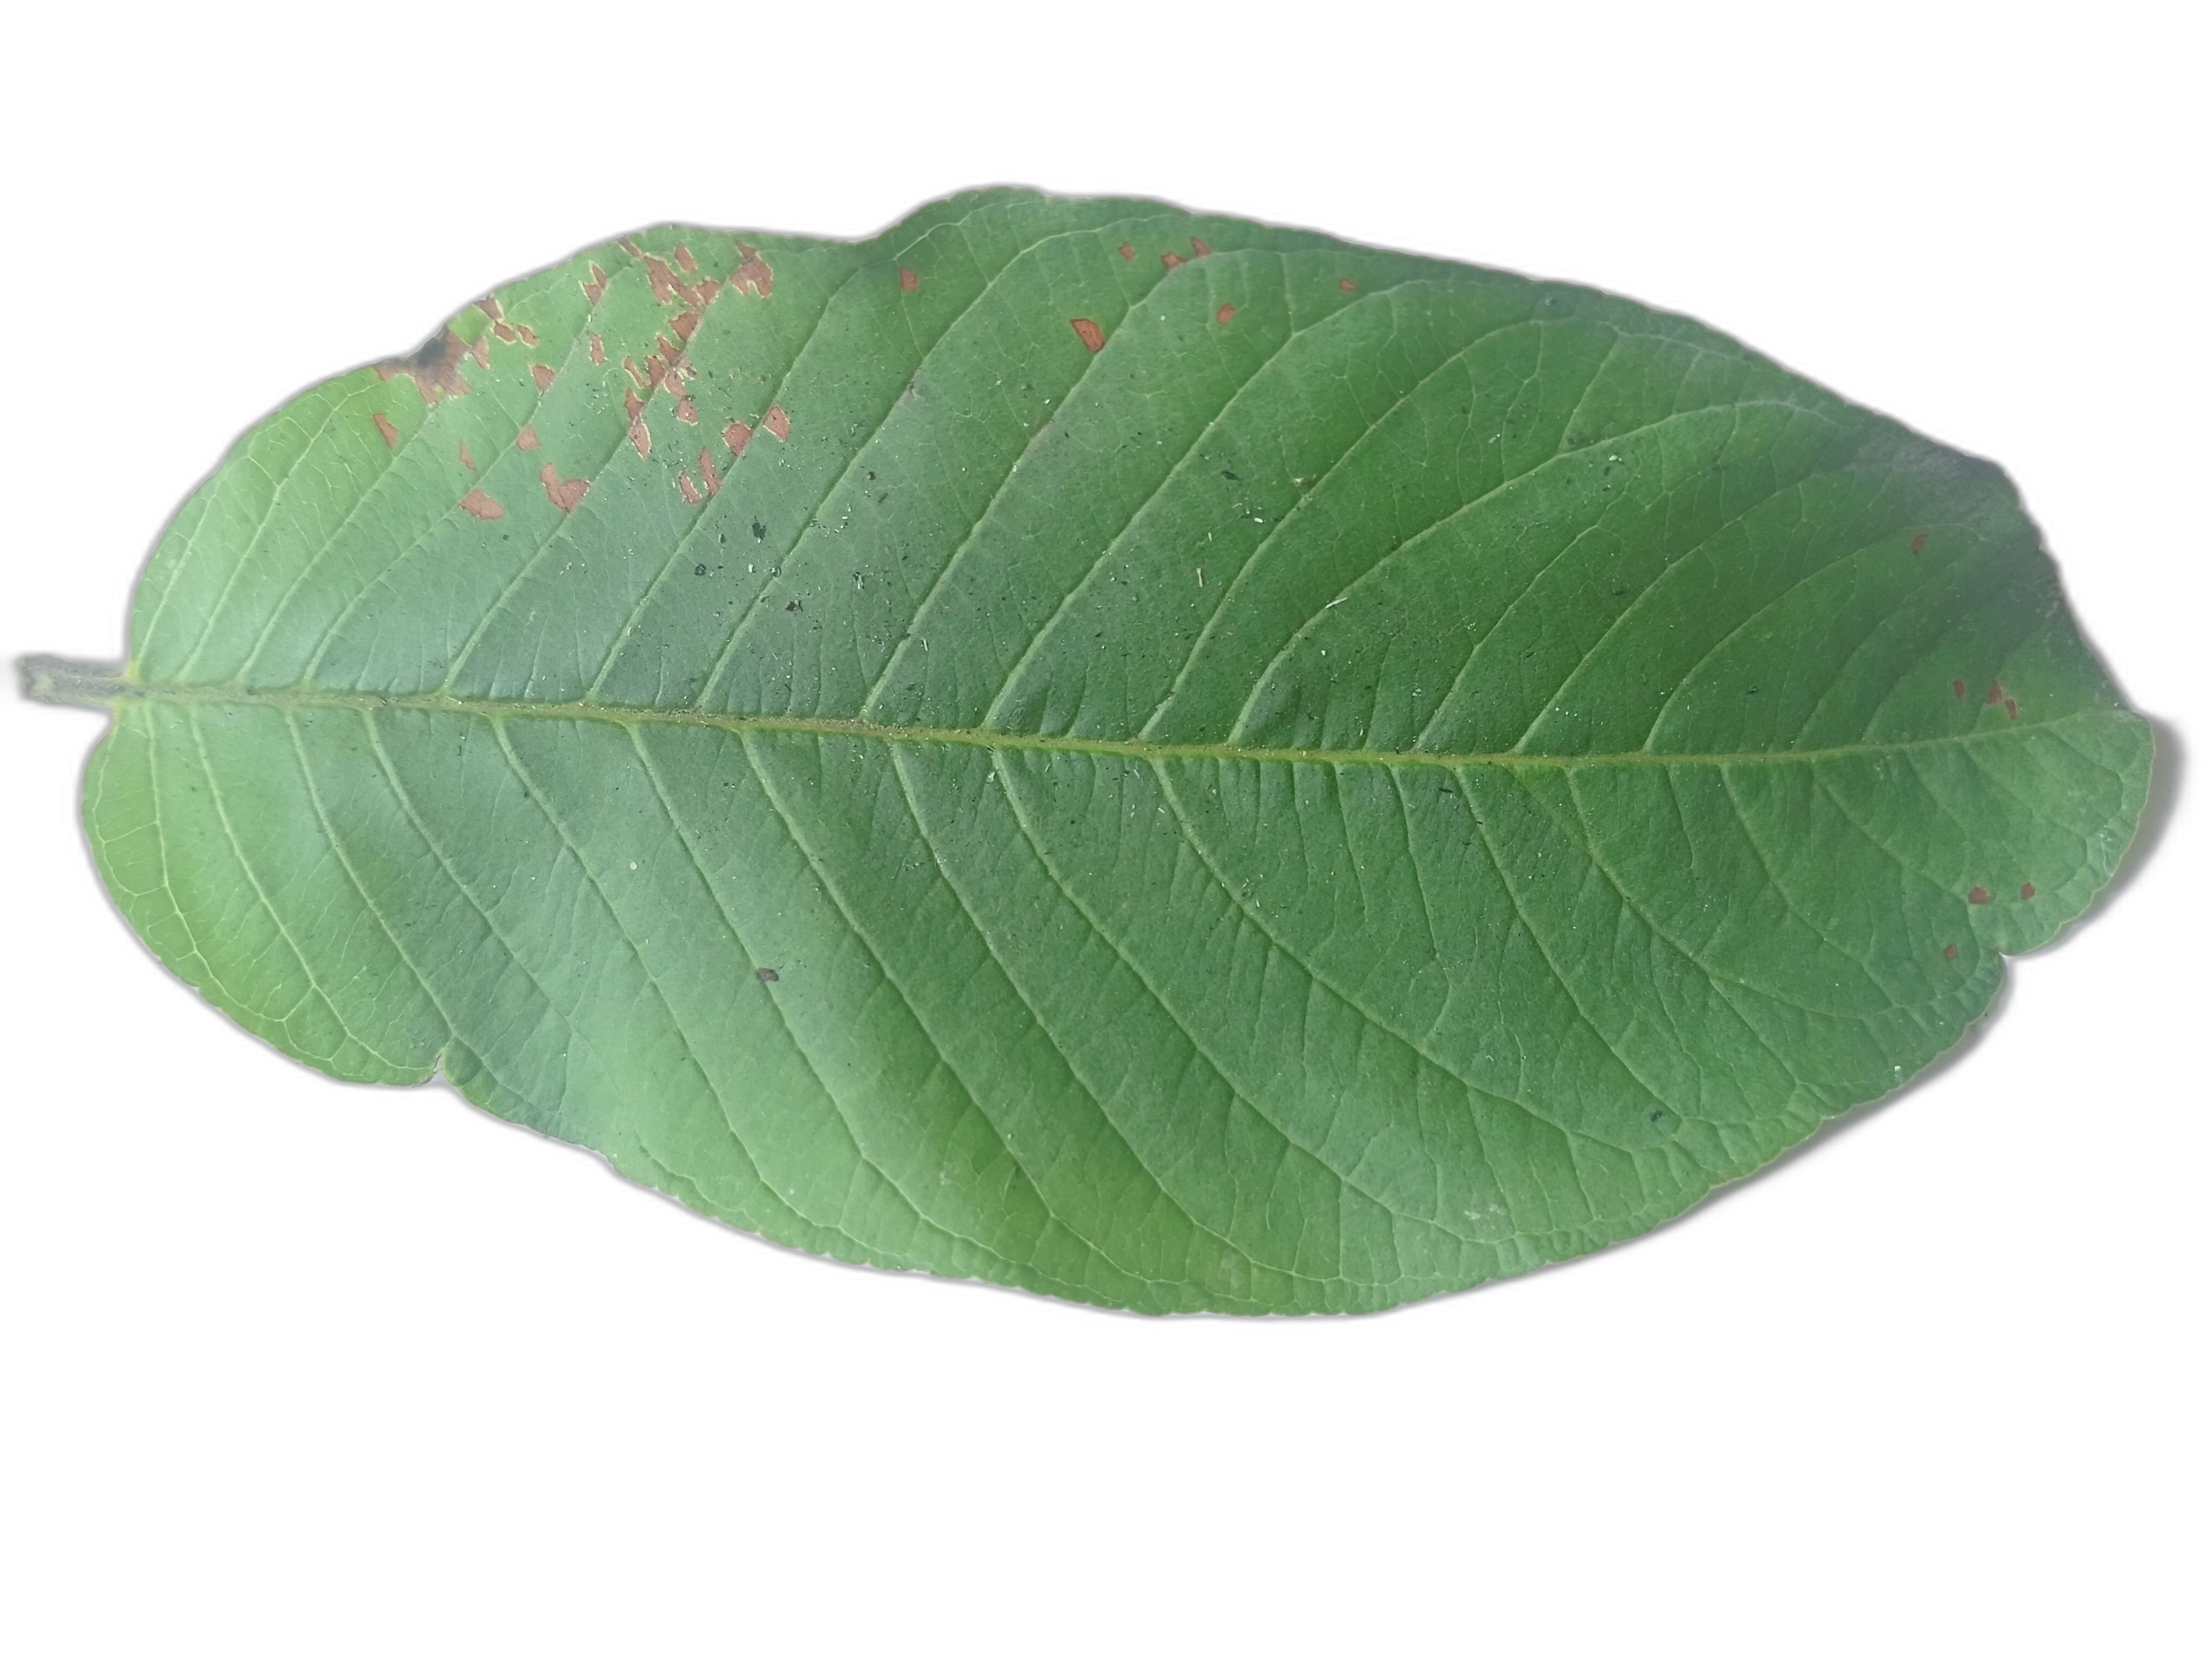
Plant part: leaf
Disease: Dot